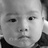
Emotion: neutral